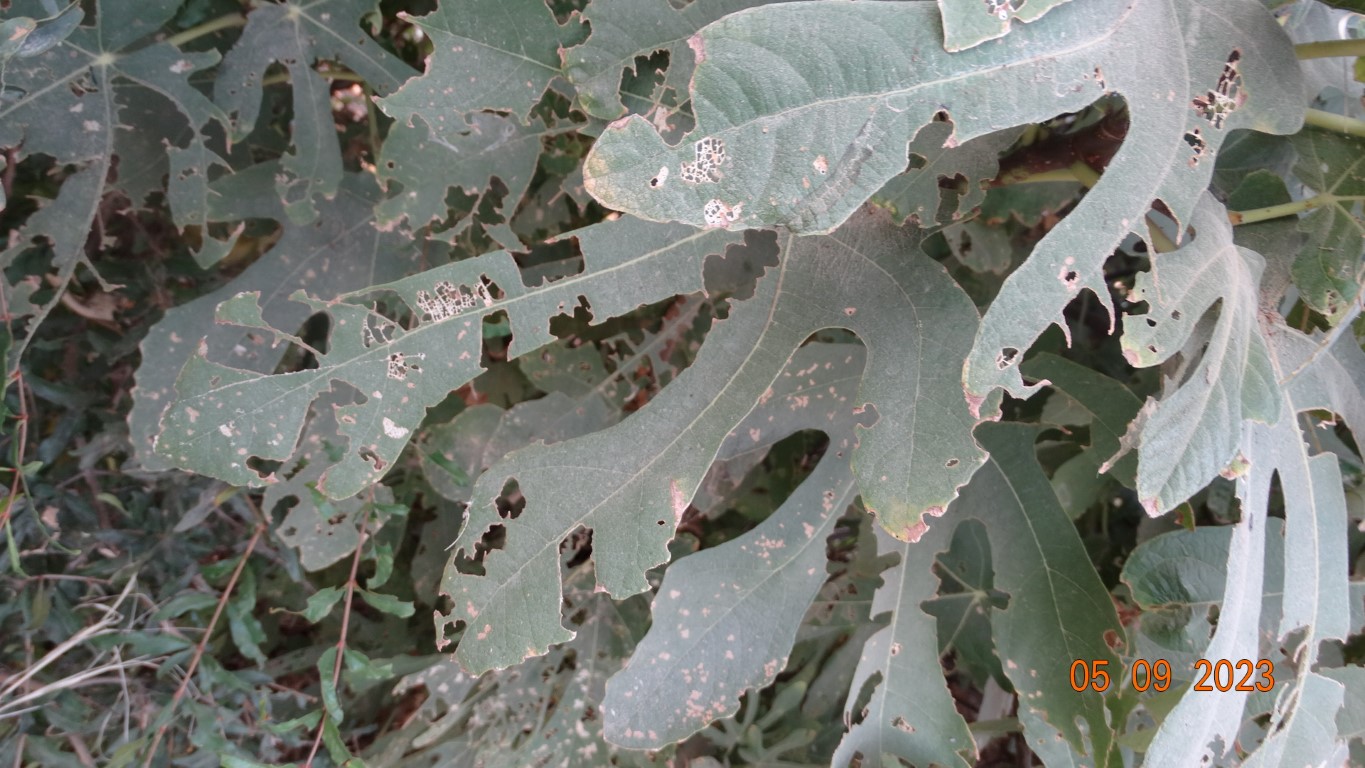
Label: infected